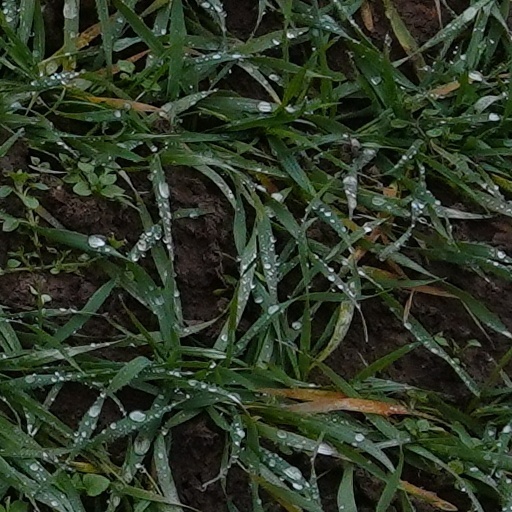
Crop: wheat